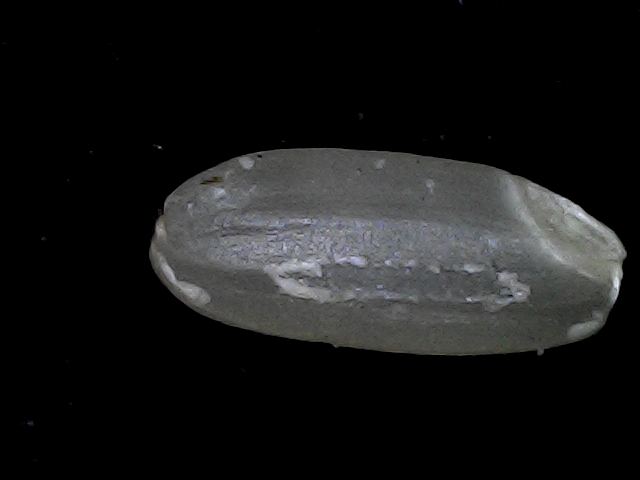
Rice variety: BR22